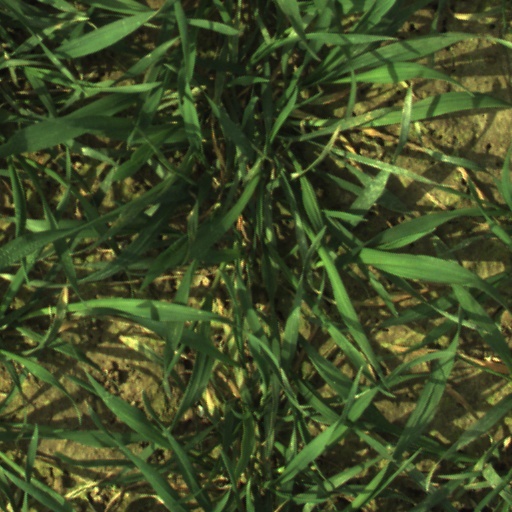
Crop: wheat